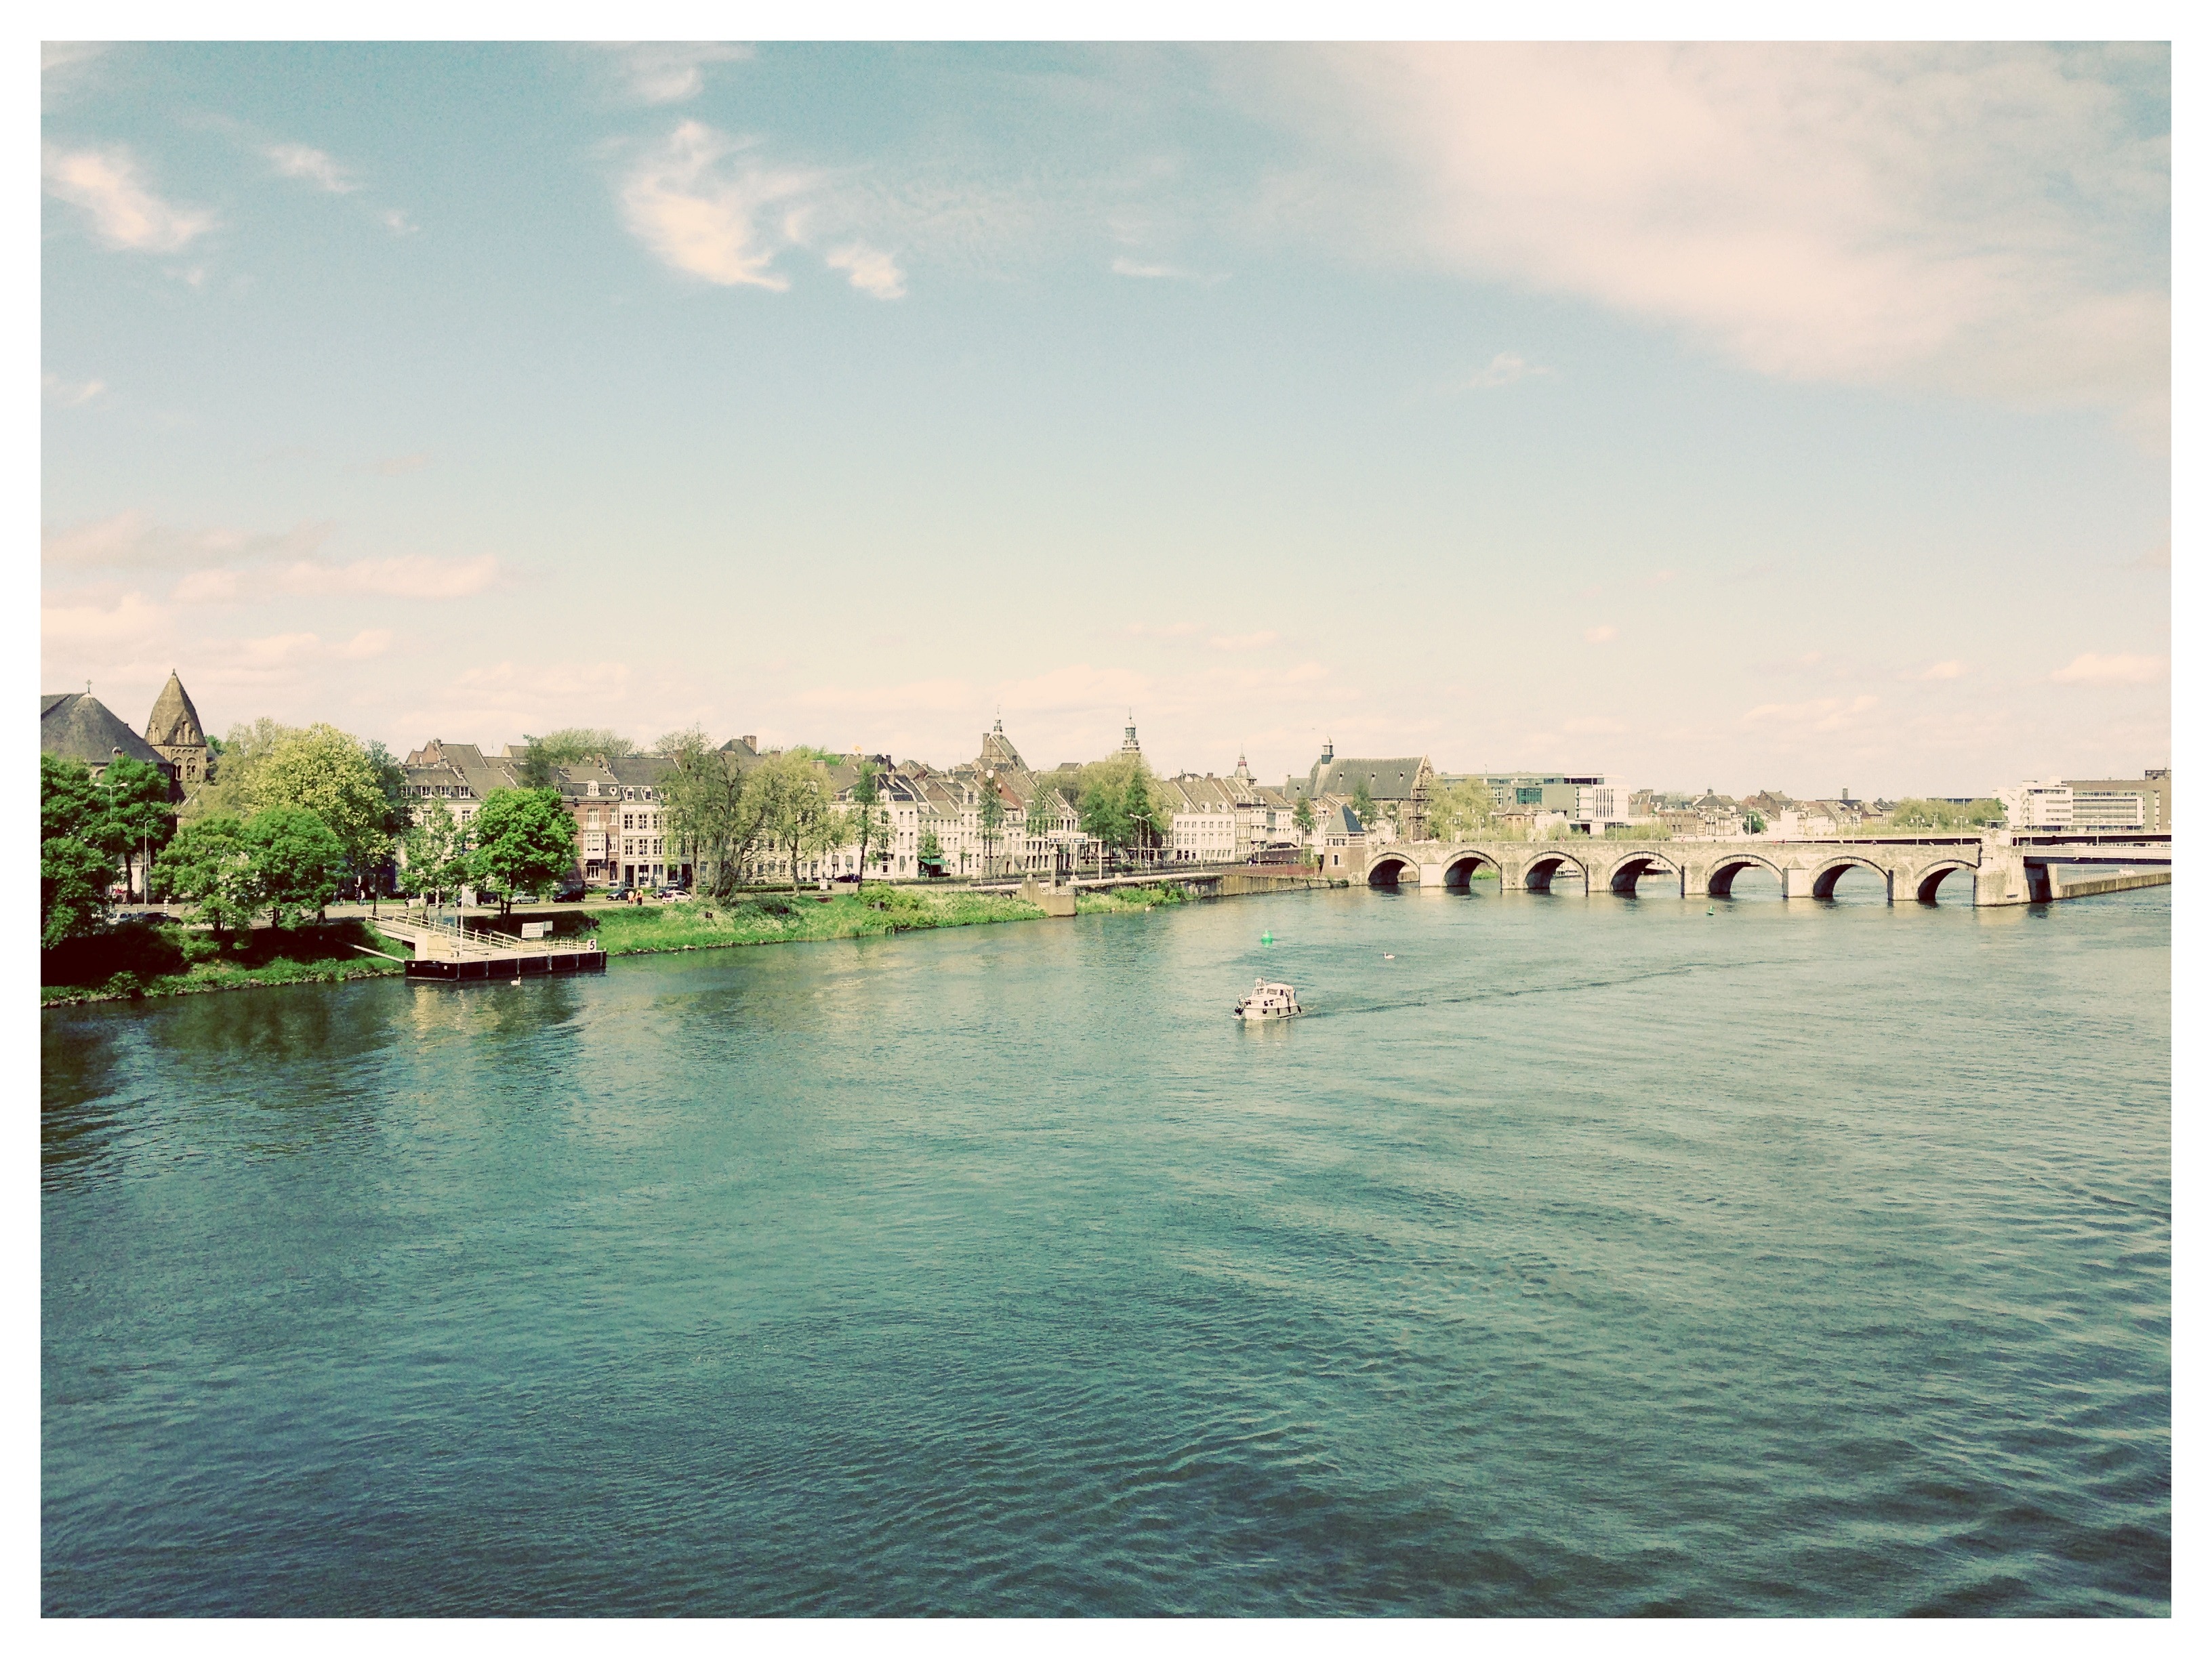
sea, water, sky, bridge, skyline, shore, lake, river, inlet, bay, holland, netherlands, clouds, maastricht, maas